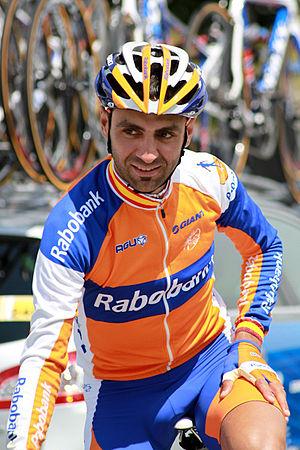
Etape 1 (Albertville) du Critérium du Dauphiné 2011